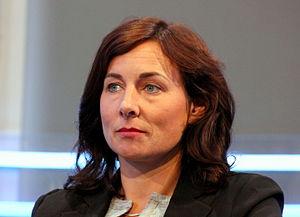
Juli Zeh, née le 30 juin 1974 à Bonn, est une juriste et romancière allemande. Elle vit depuis 1995 à Leipzig.